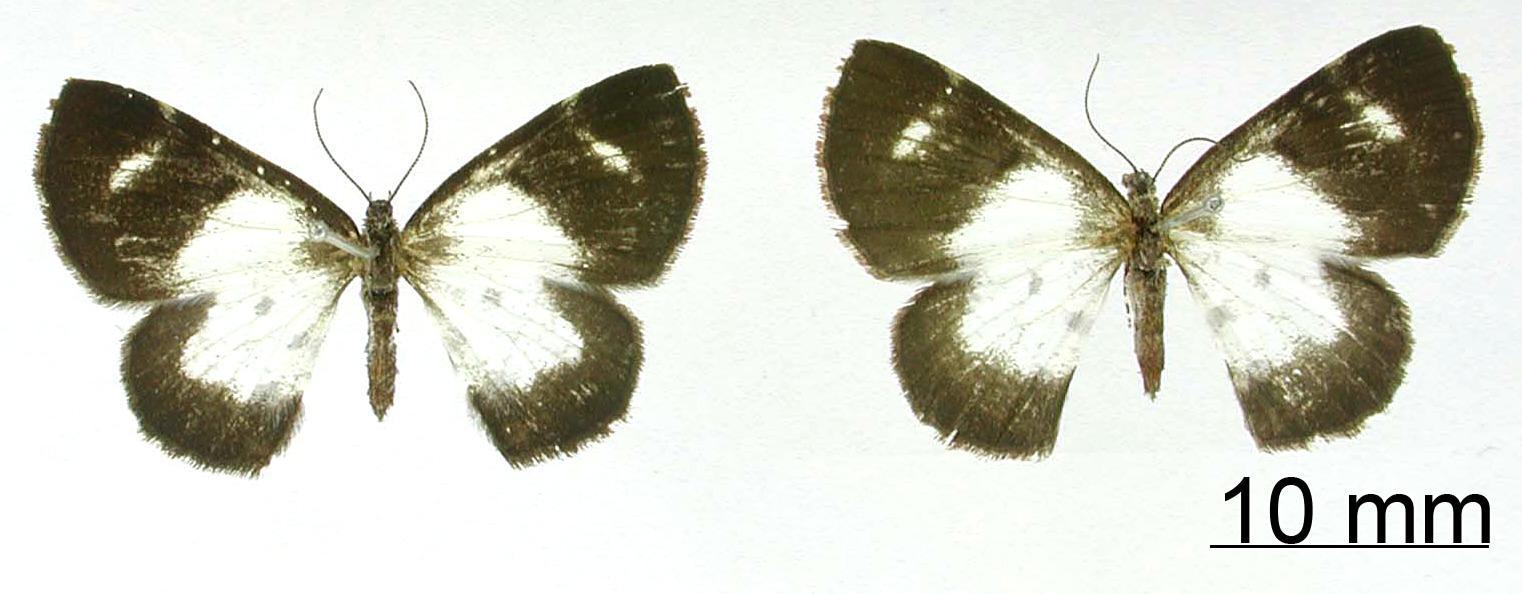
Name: Heterusia rufifimbria
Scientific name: Heterusia rufifimbria Dognin, 1903
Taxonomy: Animalia, Arthropoda, Insecta, Lepidoptera, Geometridae, Ennominae
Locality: Marcapata, Cuzco, Peru, Peru